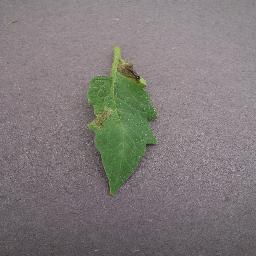
Label: Tomato___Late_blight